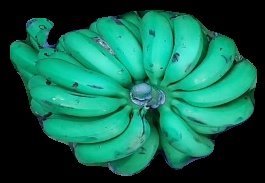
Variety: pachbale
Grade: grade2